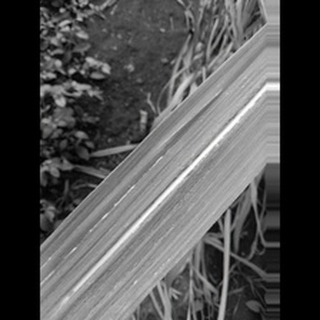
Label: sugarcane_rust